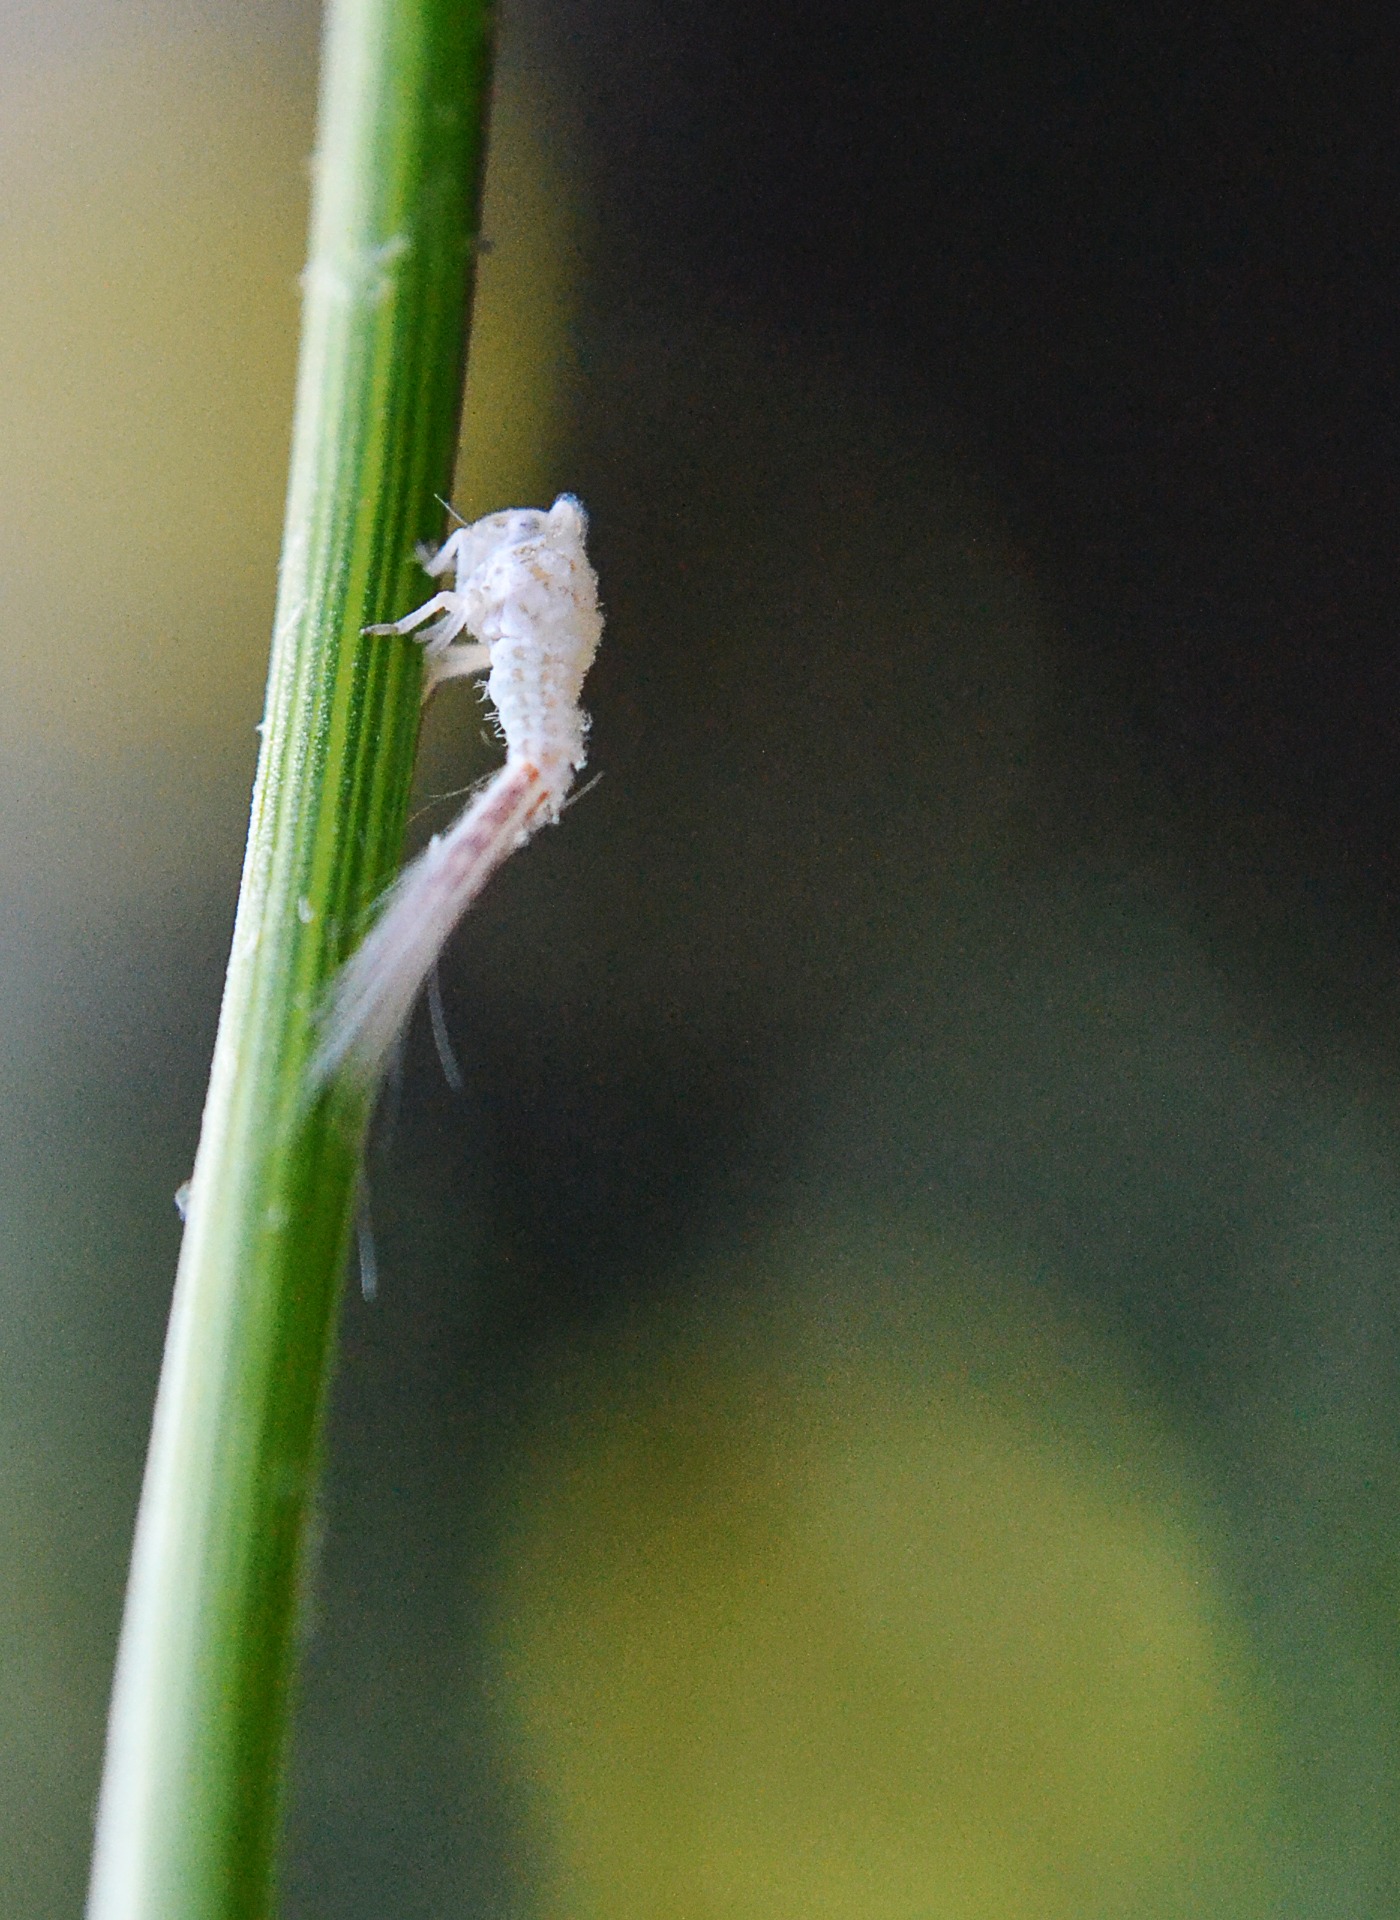
nature, grass, animal, wild, insect, small, twig, close up, free photos, innocent, tiny, sri lanka, ceylon, moisture, macro photography, grass family, plant stem, mawanella, tiny insect, micro insect, white insect